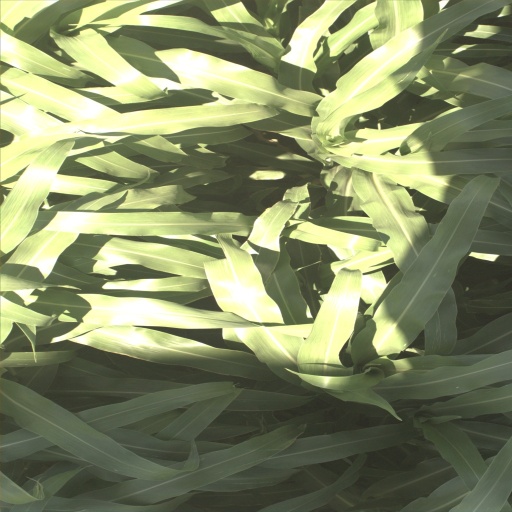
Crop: sorghum